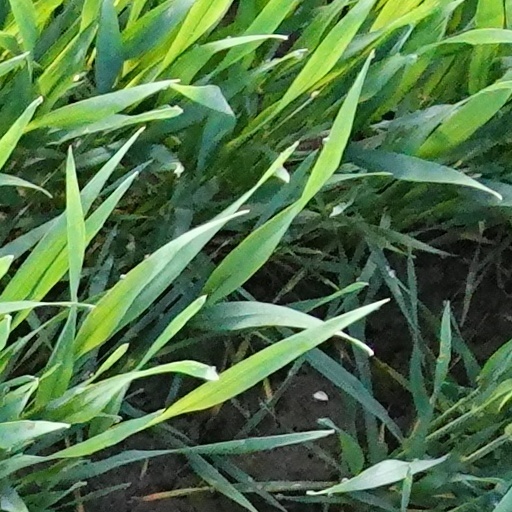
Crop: wheat